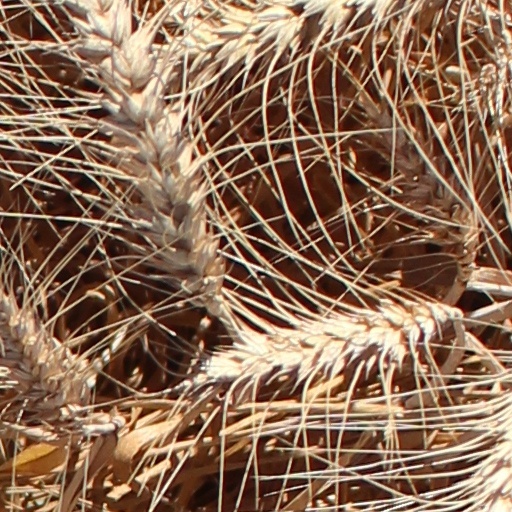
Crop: wheat